New York State Route 23A

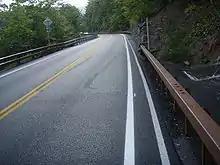
NY 23A near Kaaterskill Falls

NY 23A begins southeast of the hamlet of Prattsville at a three-way junction with NY 23 in the town of Prattsville. NY 23 enters the intersection from the northwest and turns left (east) to continue toward Windham while traffic proceeding straight through the junction is directed on NY 23A. It heads generally southward along the eastern banks of Schoharie Creek, continuing the course set by its parent route through northwestern Greene County. Along the way, the route serves numerous state-maintained parking areas providing direct access to the creek, a popular trout stream among fly fishermen. At one of these stops, it begins to run southwestward along the Blue Line delimiting the boundaries of Catskill Park. After , the creek and the route turn to the east, crossing into the park limits.